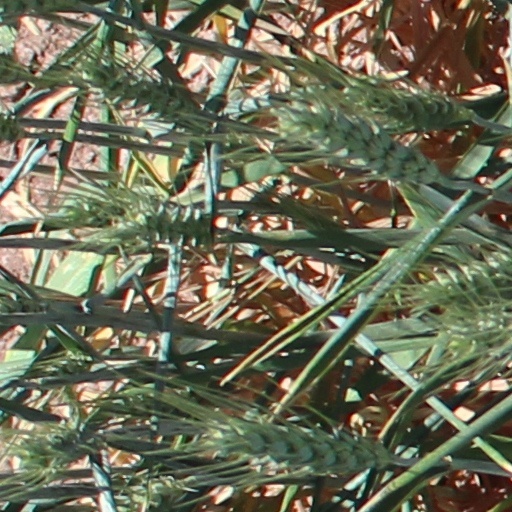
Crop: wheat